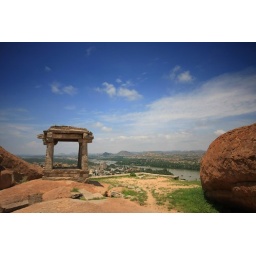
The Virupaksha Temple along the Tungabhadra river in the distance from a hill in Hampi.